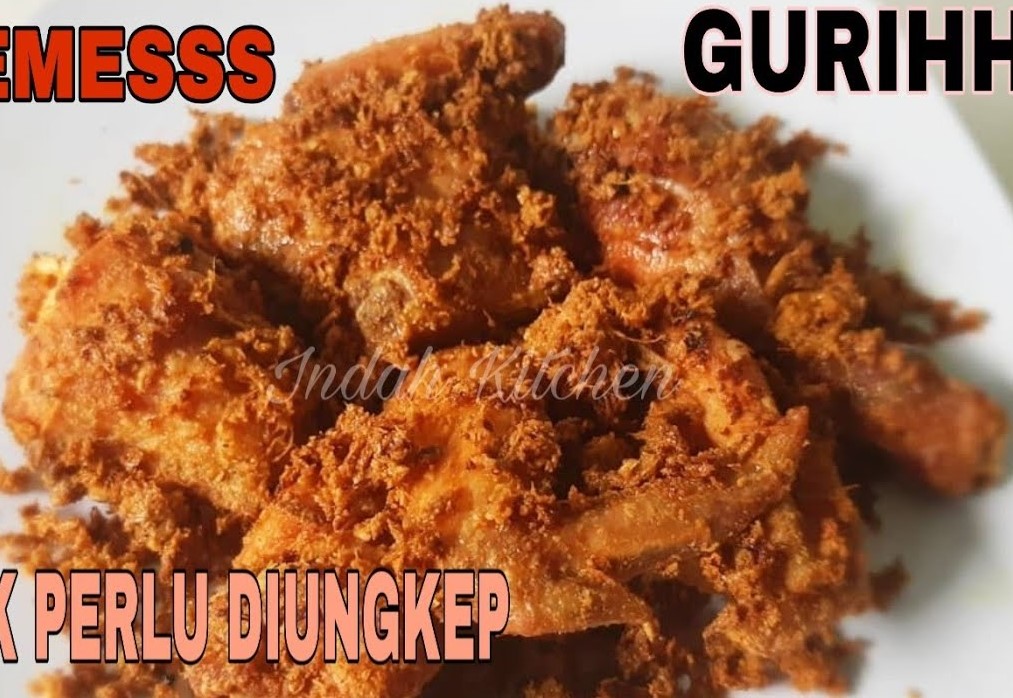
Label: ayam_goreng